Javerlhac-et-la-Chapelle-Saint-Robert

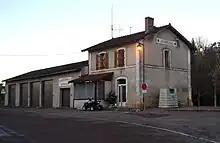
The former station house, now used as a fire station

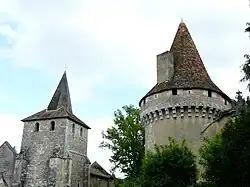
The towers of the castle of Javerlhac and church St Etienne

The château de Javerlhac dates back to the 15th century and has a water mill for the making of nut oil.